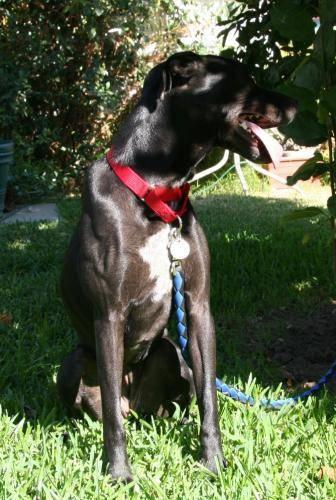
dog